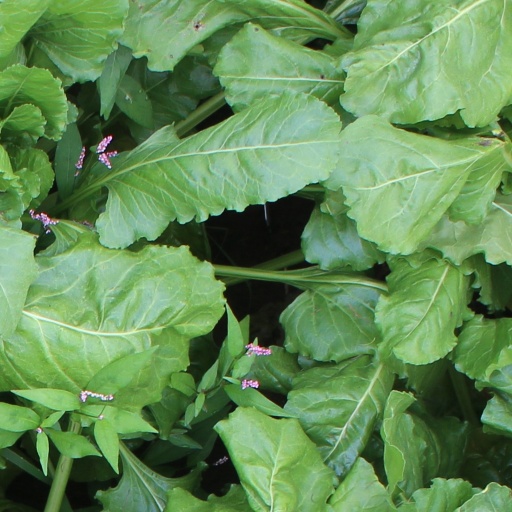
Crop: sugar beet